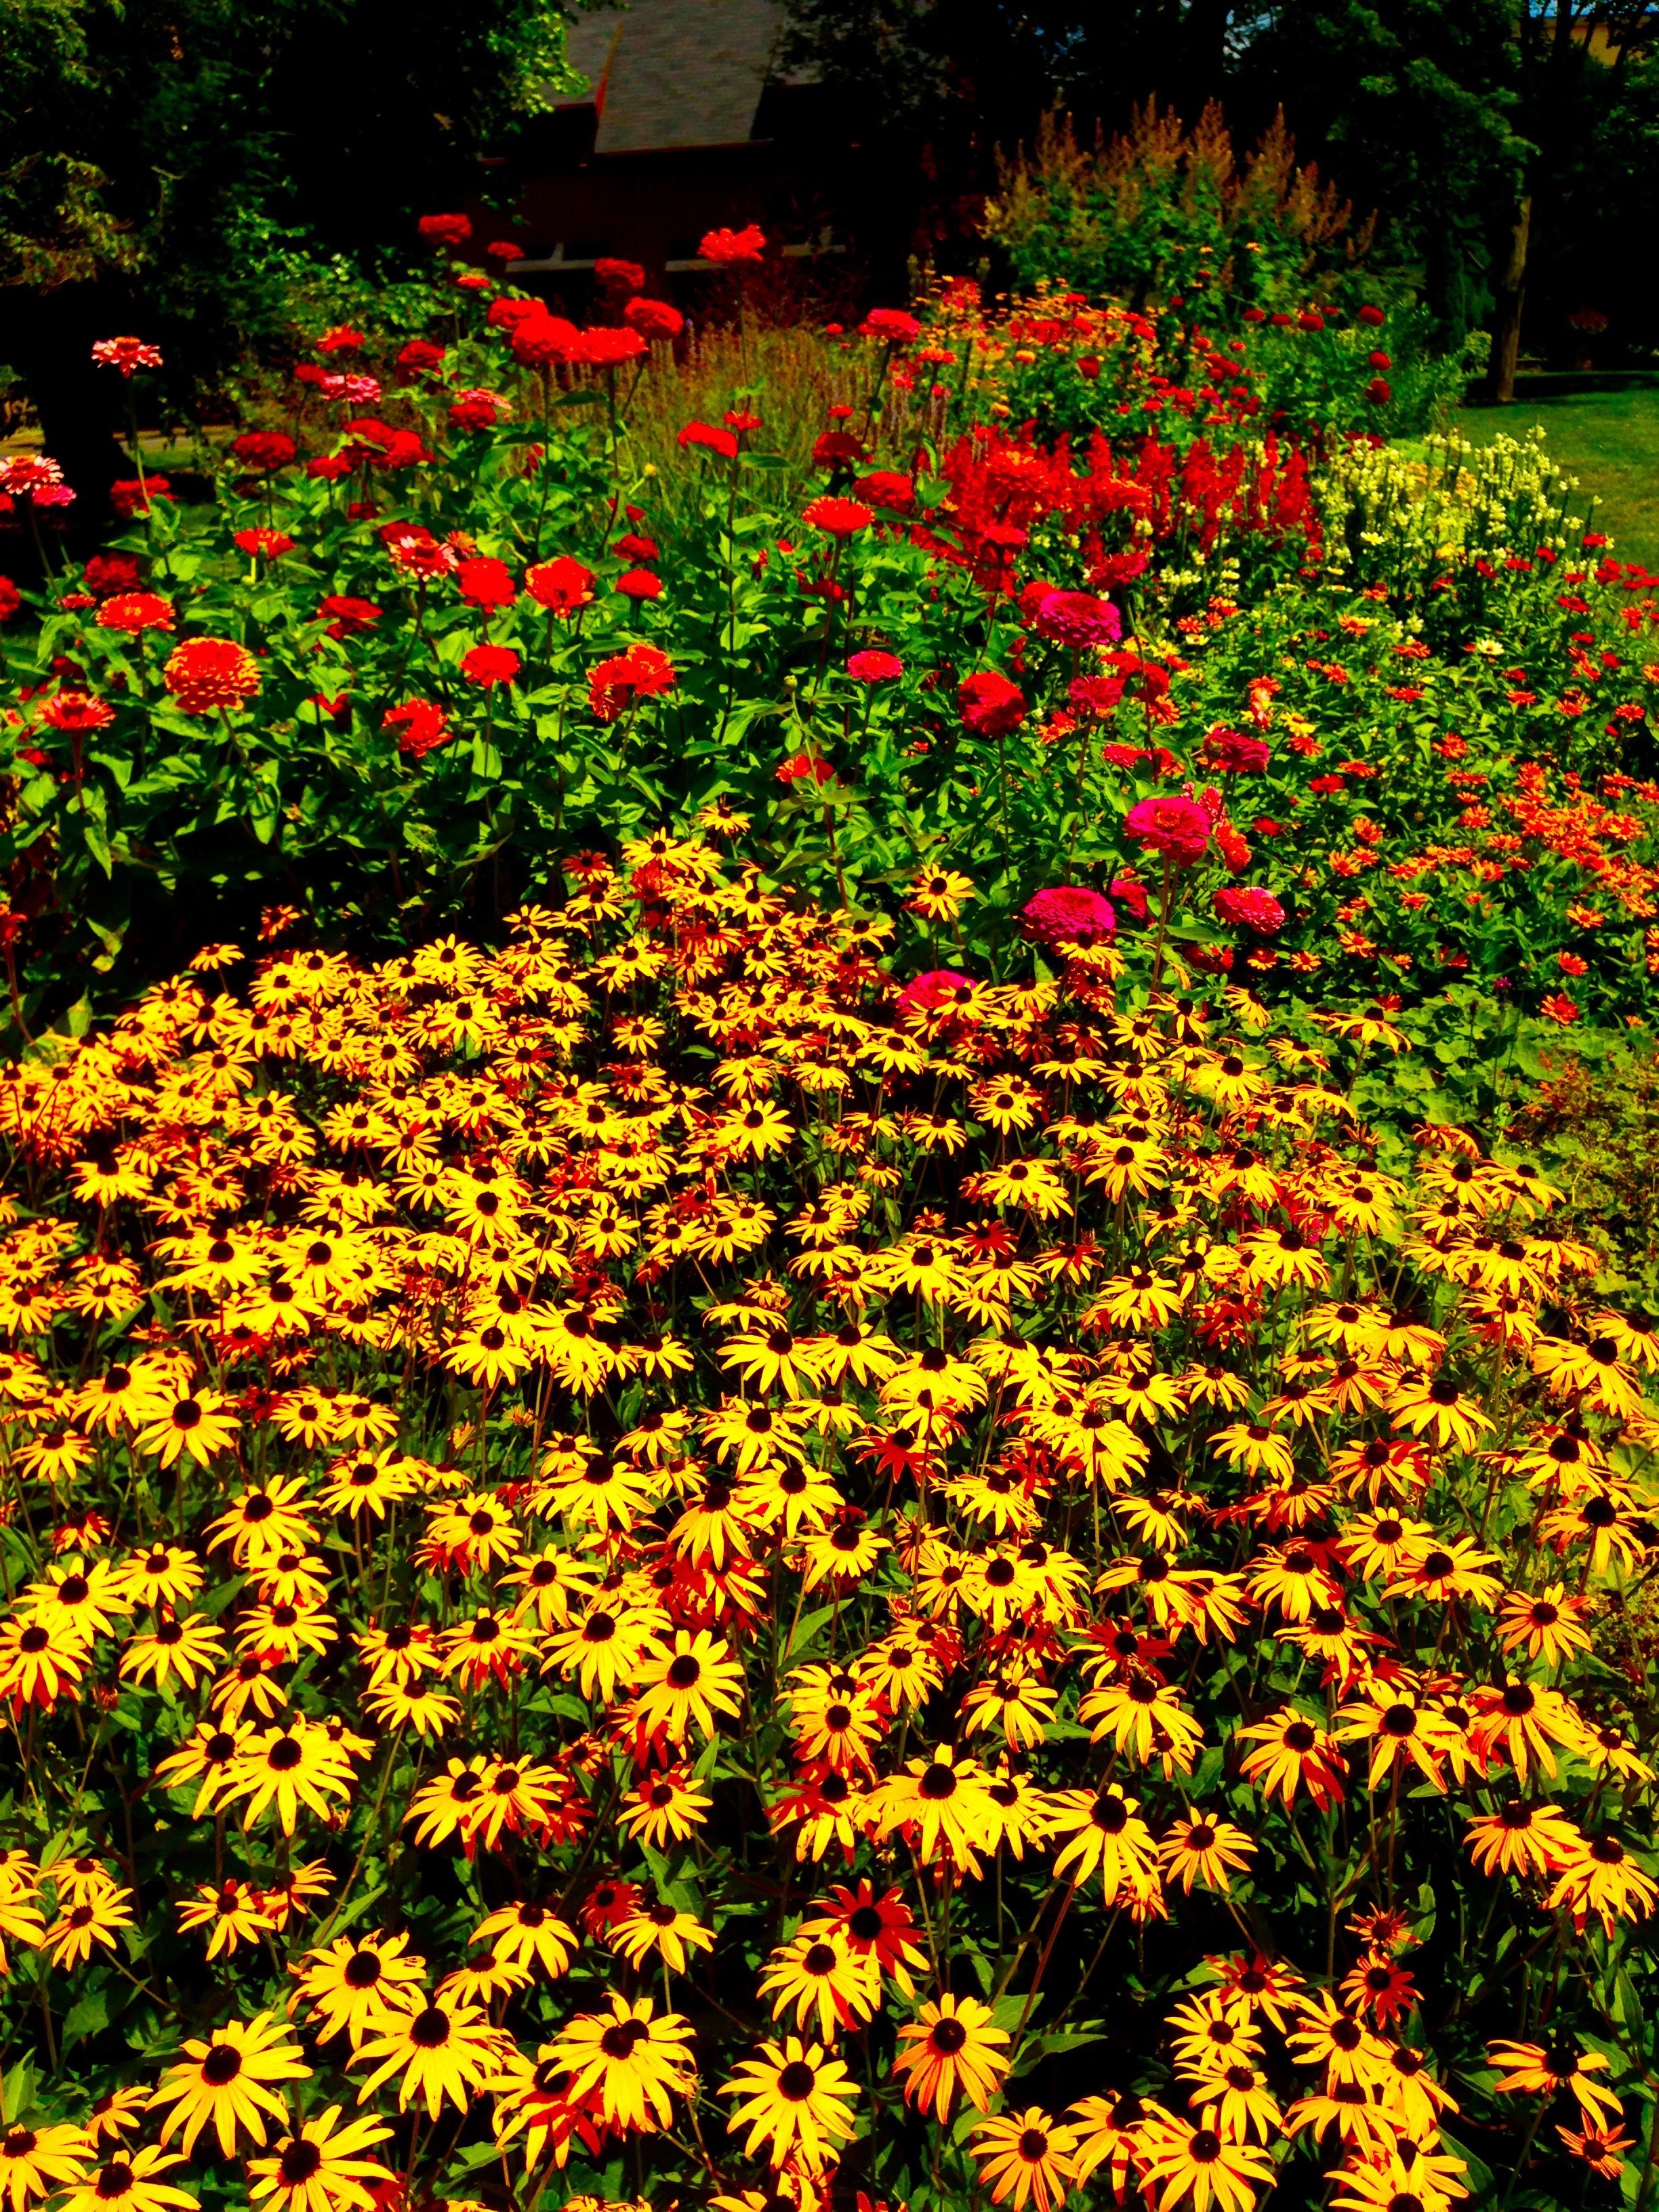
plant, leaf, flower, autumn, botany, garden, flora, wildflower, flowers, shrub, flowering plant, cornell, annual plant, land plant